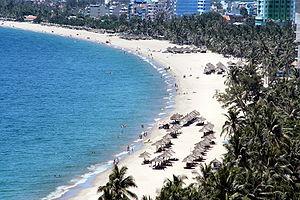
Une plage à Nha Trang
Nha Trang ou Kauthara sous son nom historique en langue cham est la capitale de la province de Khanh Hoa, au Viêt Nam. C'est une cité balnéaire de plus de 300 000 habitants. Les habitants de la ville s'appellent en français Nhatranais.